Valérie Simonin

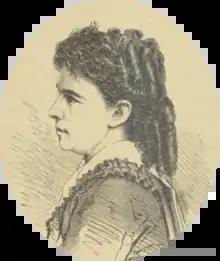

Wilhelmine-Joséphine Simonin, known as Valérie Simonin, Lady Gustave Fould and Gustave Haller (19 December 1831, Paris – 25 June 1919, Pontaillac) was a French actress and author.